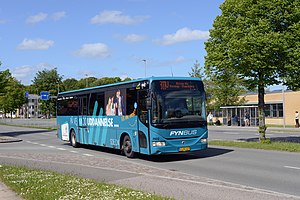
Munkebjergvej (Odense)
Uddannelsesbus på Munkebjergvej ud for Langesøvej. I baggrunden til højre ses Syddansk Erhvervsskole og helt i baggrunden krydset for Munkerisvej.
Uddannelsesbus på Munkebjergvej ud for Langesøvej. I baggrunden til højre ses Syddansk Erhvervsskole og helt i baggrunden krydset for Munkerisvej.
Munkebjergvej er en væsentlig indfaldsvej i Odense-bydelen Munkebjerg. Vejen forbinder Odenses sydlige centrum med Fynske Motorvej og Svendborgmotorvejen.